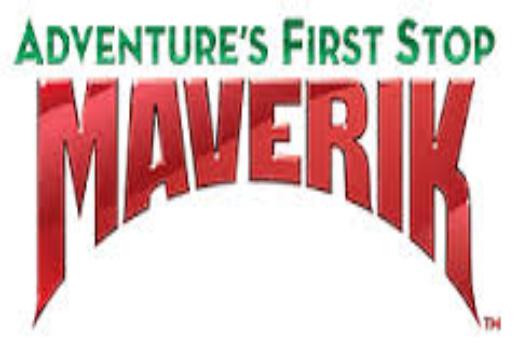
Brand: Maverik Inc
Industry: Others